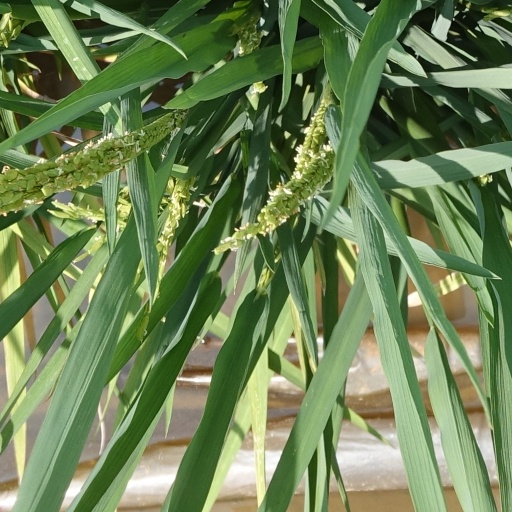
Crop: rice